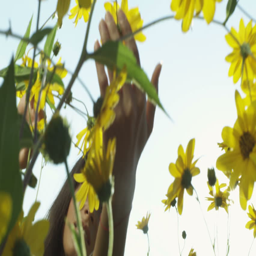
close - up shot of beautiful girl in the field of flowers